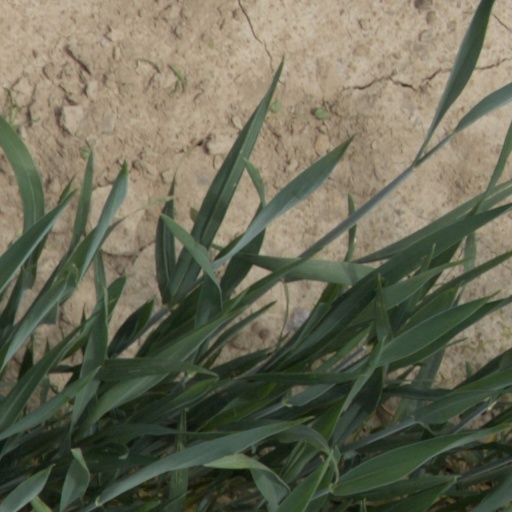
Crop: wheat